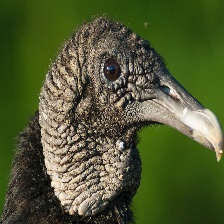
Species: BLACK VULTURE
Scientific name: CORAGYPS ATRATUS
ImageNet parent category: vulture